Teofilo Ruiz

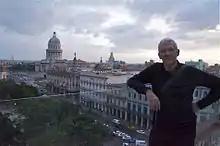
Ruiz in 2012

Teofilo F. Ruiz (born 1943) is a Cuban-American medieval historian and professor currently at University of California, Los Angeles (UCLA). In 2012, he was awarded the National Humanities Medal by former President Barack Obama. He is consistently rated as one of the most popular professors at UCLA, and has published many books as well as dozens of articles in scholarly journals as well as reviews and smaller articles.